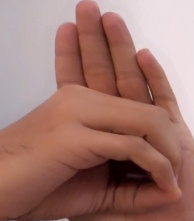
ASL sign: 0